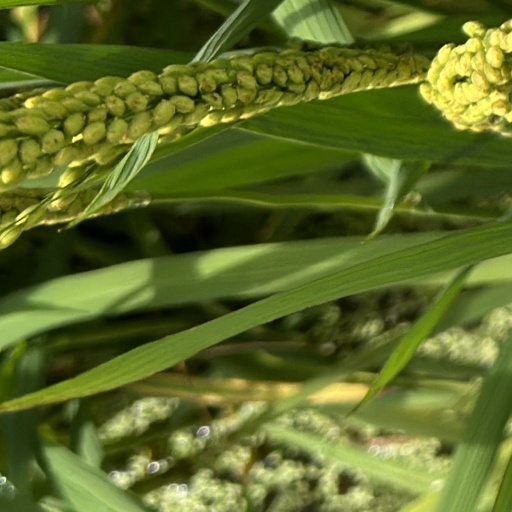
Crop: rice